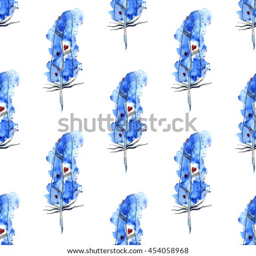
hand painted abstract watercolor seamless pattern with blue feathers on a white background